The Walking Dead season 5

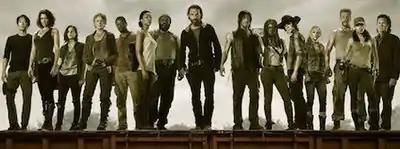
The primary characters of the fifth season include (from left to right): Glenn, Maggie, Tara, Carol, Bob, Sasha, Tyreese, Rick, Daryl, Michonne, Carl, Beth, Abraham, Rosita, and Eugene; absent: Gabriel and Gareth

The fifth season features seventeen series regulars, with ten actors receiving opening credits billing; the other seven are credited as "Also starring." Michael Cudlitz, who portrays Sgt. Abraham Ford, is added in the opening sequence, after being listed as recurring in the previous season, as are Emily Kinney and Chad L. Coleman, who portray Beth Greene and Tyreese Williams, respectively, after previously being credited as "Also starring." Credited as "Also starring" are Josh McDermitt, Christian Serratos, Alanna Masterson, and Andrew J. West, who were promoted to series regulars, after being listed as recurring in the previous season, and Seth Gilliam, who joins the main cast as Father Gabriel Stokes. Kinney and Coleman's names were removed from the opening credits after episode nine; they were added back in episode thirteen for a brief flashback scene.